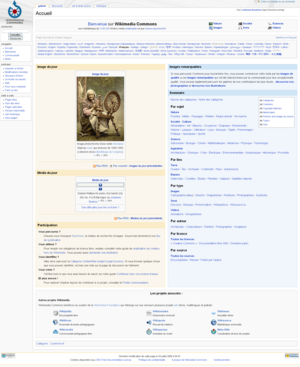
Capture d'écran de la page principale de Commons